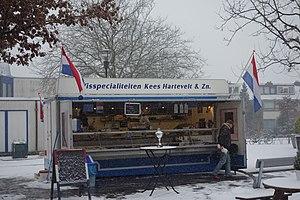
Liste de beignets salés. Pour les sucrés, voir beignet.